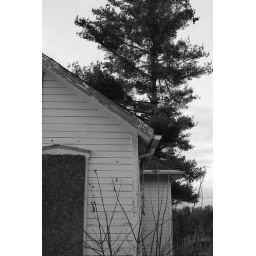
a large pine tree towers over a boarded up house